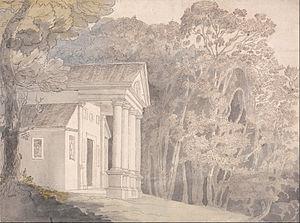
Sir Nicholas Morice, deuxième baronnet de Werrington Park, était un homme politique anglais qui siégea à la Chambre des communes britannique de 1702 à 1726.
Sir William Morice, 3ᵉ baronnet de Werrington Park, était un homme politique conservateur anglais qui siégea à la Chambre des communes de 1727 à 1750.